Ulva

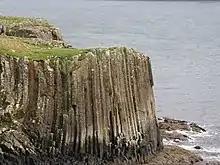
Basalt cliffs, near Dùn Bhioramuill on south coast

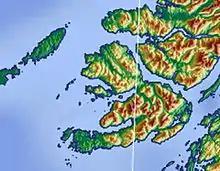
Topography of Ulva and surrounding area

Ulva's interior is moorland, while the spectacular geological formations of the south coast, have been somewhat overshadowed by those of its neighbour Staffa. Nonetheless, they are still renowned in their own right. Around 60 million years ago, the region was volcanically active, with Ben More on Mull being the remnant of a volcano, and it was in this period that the famous rock formations of Staffa and the basaltic columns of "The Castles" on Ulva came into being. The lava flows are known as the "Staffa Magma Type member" and can also be seen on Mull at Carsaig, Ardtum, and near Tobermory on its east coast. They are particularly rich in silica. These were formed when the cooling surface of the mass of hot lava cracked in a hexagonal pattern in a similar way to drying mud cracking as it shrinks, and these cracks gradually extended down into the mass of lava as it cooled and shrank to form the columns which were subsequently exposed by erosion.